David J. Linden

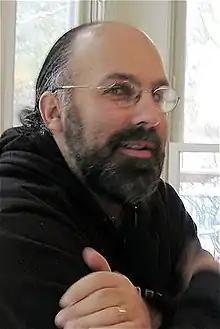

David J. Linden (born November 3, 1961) is an American professor of neuroscience at Johns Hopkins University in Baltimore, Maryland, and the author of "The Accidental Mind: How Brain Evolution Has Given Us Love, Memory, Dreams, and God".